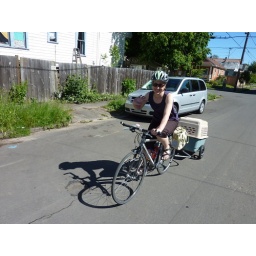
Beth Hauling Dot the dog by bike